Pilgrim Tercentenary half dollar

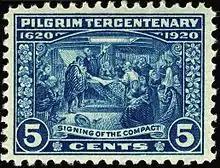
Five-cent stamp for the tercentenary, depicting the signing of the Mayflower Compact

The Philadelphia Mint coined 200,112 half dollars in October 1920, with the excess above the round number reserved for inspection and testing at the 1921 meeting of the annual Assay Commission. They were shipped to the National Shawmut Bank of Boston which sold the coins for $1 each to the public, with the profits to go to the tercentenary commission. The coins could be ordered through any bank in Boston or Plymouth. Swiatek believed the sale of 1920-dated coins to have been very successful, and there was no thought at that time of returning any to the Mint for redemption and melting. The first order had not exhausted the authorized mintage, so the tercentenary commission ordered 100,000 more during the spring of 1921 when sales slowed. These were coined in July, together with 53 pieces held for the 1922 Assay Commission, and they have the year of issue added on the obverse to the left of Bradford. This was done to comply with the Coinage Act of 1873, which required the year of striking to appear on coins. The recession of 1921 began soon after; sales dropped, and tens of thousands of both dates remained unsold. The tercentenary commission returned 48,000 of the 1920 issue and 80,000 of the 1921 to the Mint.